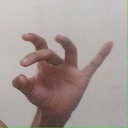
अक्षर: ओ